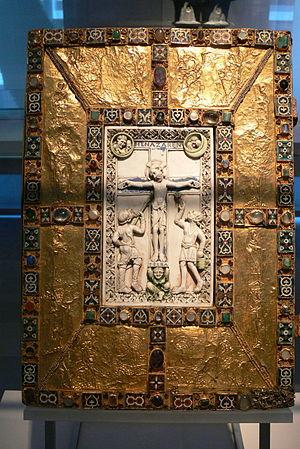
Art préroman ou plus souvent Architecture préromane sont des expressions employées pour désigner les œuvres construites durant la période qui s'étend entre la fin de l'art paléochrétien et les premiers arts romans vers l'an mille. La chute de l'Empire en Occident met fin à une certaine homogénéité architecturale, tandis que dans l'Empire romain d'Orient autour de Constantinople se développe l'art byzantin avec Justinien.